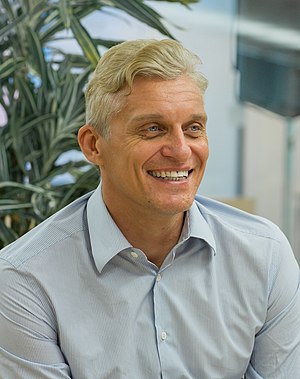
Oleg Tinkov
Oleg Tinkov
Oleg Jurevitj Tinkov er en russisk forretningsmand, der ejer det professionelle kontinentale cykelhold Tinkoff Credit Systems. Han er desuden sponsor for Bjarne Riis' tidligere cykelhold Team Tinkoff-Saxo. 30. november 2013 kom det frem, at han havde købt Riis Cycling for 6 millioner euro. Riis Cycling bliver videreført under navnet Tinkoff